A. W. Piper

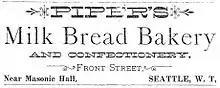
Advertisement for Piper's bakery, 1885

The Pipers came to Seattle in 1873. He owned a Bavarian style "konditorei", the Puget Sound Candy Manufactory, in Seattle's Pioneer Square on Front St. between Cherry and Mill Streets. A typical "konditorei" is much more than a bakery, making candies and many other types of confections. He was known for his wedding cakes and other creative, artistic confections, including "Piper's Cream Cakes" (or "Dream Cakes") that were especially popular in the 1870s, made from a recipe Piper never revealed. By the 1880s Piper employed a number of assistants. Prosch said that Seattle's Lake Union often froze over in winter, and that in those days, before Seattle's ice factory was built in 1882, Piper would harvest large blocks of ice from the lake, which he saved until summer for making ice cream.